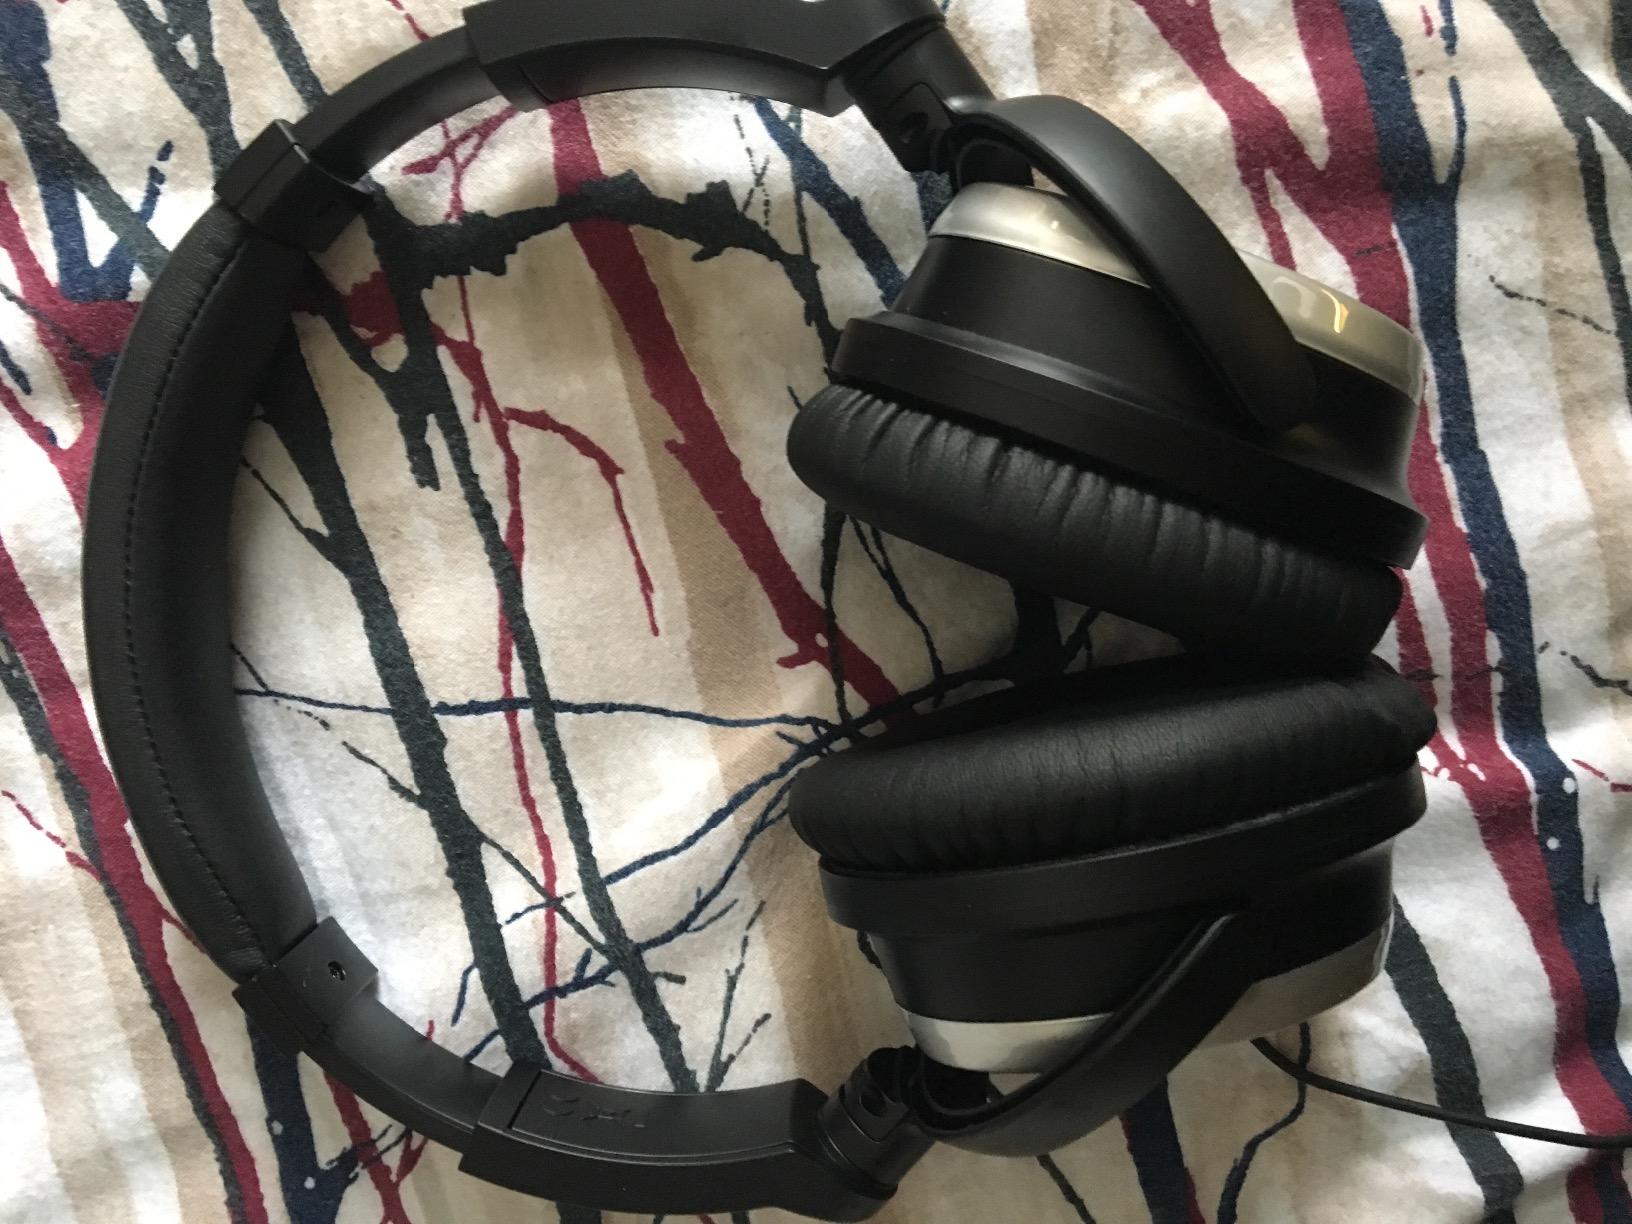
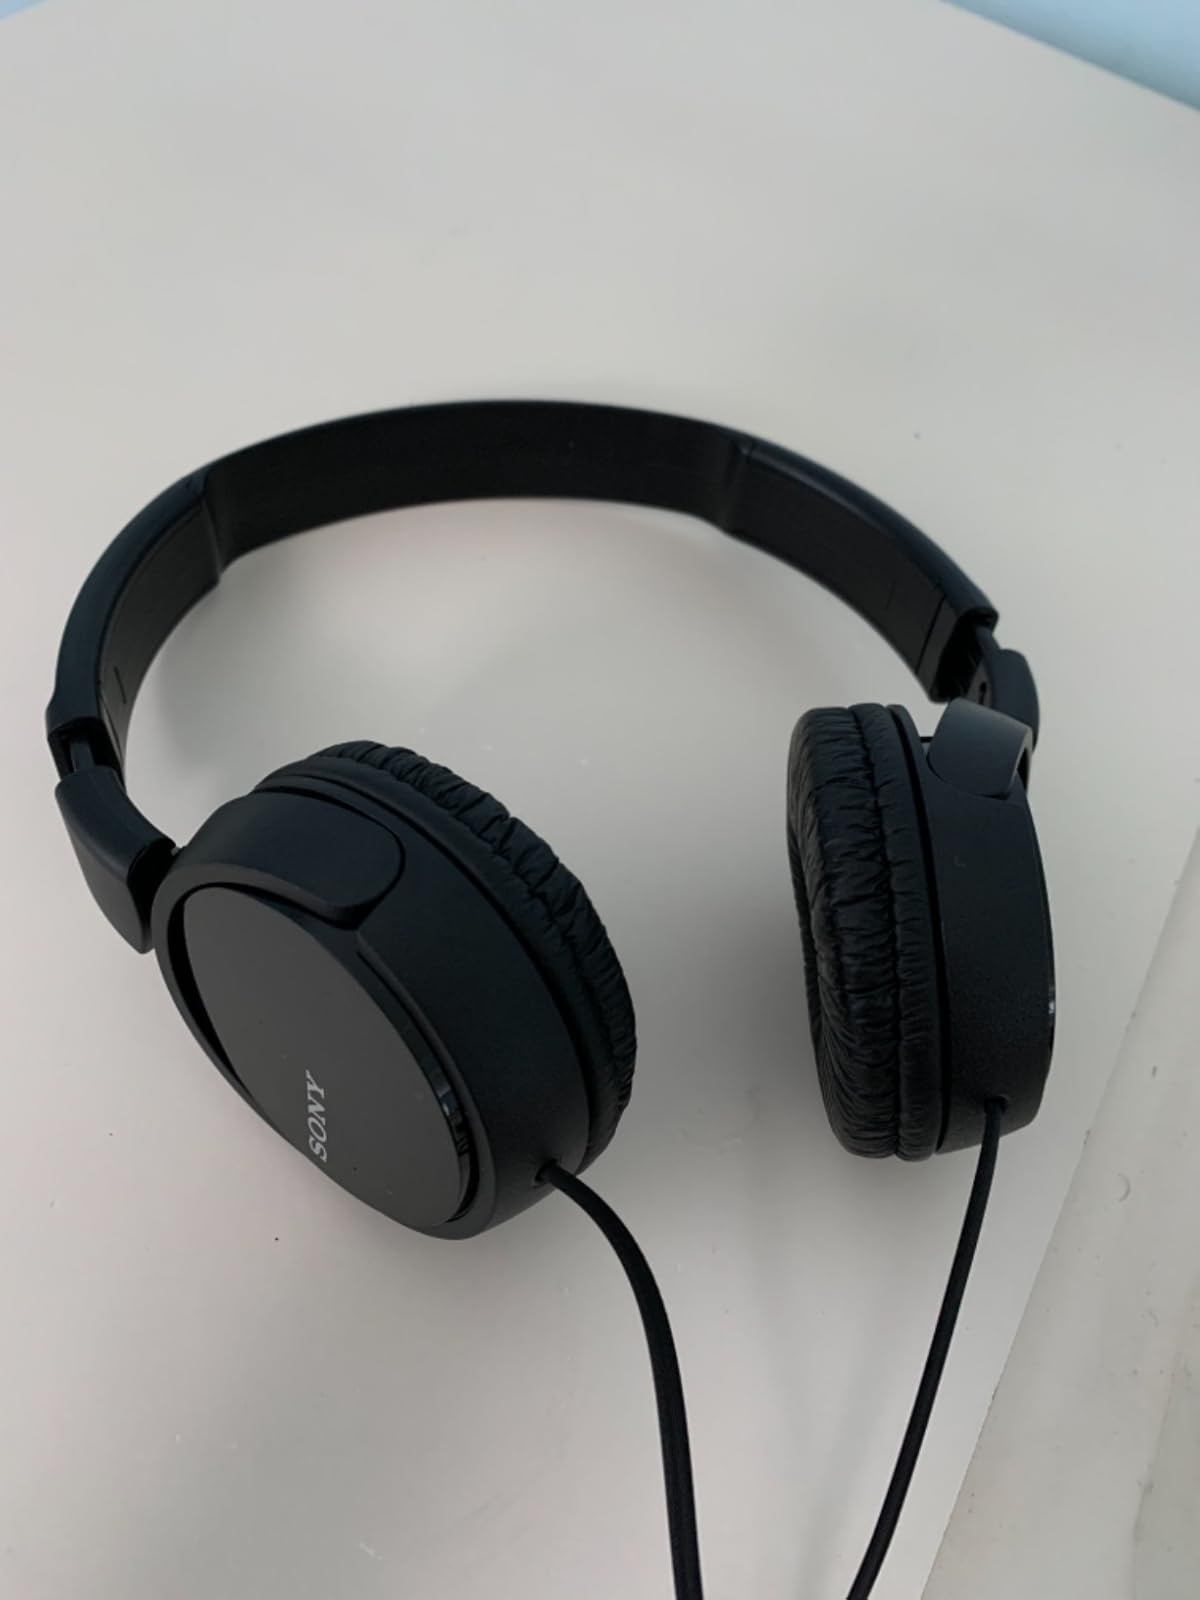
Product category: headphones
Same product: no